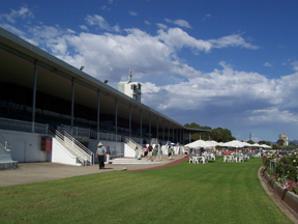
Building: Cheltenham Park Racecourse
Country: Australia
Year built: 1921
Horse racing track in Adelaide, South Australia Grandstand Finishing line Bookmakers' ring Cheltenham Park Racecourse was a horse racing track located in the suburb of Cheltenham in Adelaide , South Australia , between around 1921 and 2009. History The Port Adelaide Racing Club began thoroughbred racing at the course and in 1921 the club bought the site on which the course stands for £25,000.  Administration of the course was taken over by the South Australian Jockey Club in 1975. The racecourse was also once served by now-demolished Cheltenham Racecourse railway station on the Outer Harbor railway line . In November 2007, the SAJC sold the racecourse land for A$85 million for a new housing development. It was proposed that the proceeds of the sale be used to help fund the Victoria Park Racecourse redevelopment. However, following the decision to abandon racing at Victoria Park, it was decided to use the money for further development at the Morphettville Racecourse . On Saturday 21 February 2009 the last race meeting was held at the course before its official closure following the sale, and the area was redeveloped as part of the new suburb of St Clair . Location and description Cheltenham Park Racecourse was situated north-west of the centre of the city and approximately 5 km (3.1 mi) from Port Adelaide . The track was 2,052 m (6,732 ft) in circumference, with a 325 m (1,066 ft) straight. Races The champion horse Tulloch became the first Australian horse to pass the £100,000 stakes mark when he won the S.J.Pullman Stakes at the track in April 1961. [ better source needed ] The Queen's Cup , a race held in different locations around the country since 1927 (originally the King's Cup), was held at Cheltenham for the first time in 1990 (incorrectly described as "a new race in Adelaide called the Queen's Cup" by The Canberra Times ), and was subsequently held there in some years before its closure. References